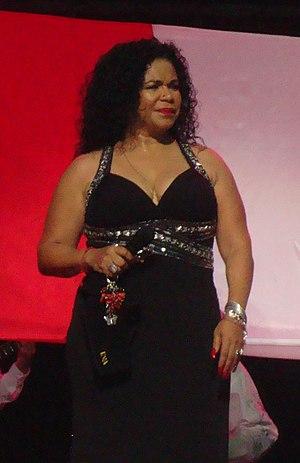
Eva Ayllón, de son vrai nom María Angélica Ayllón Urbina est une interprète et folkloriste péruvienne de chansons de types afro-péruviennes et de valses créoles.